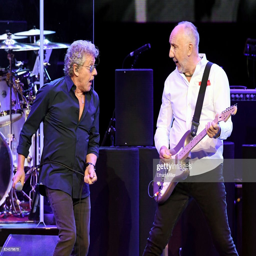
hard rock artists perform on the first night of the band 's residency .